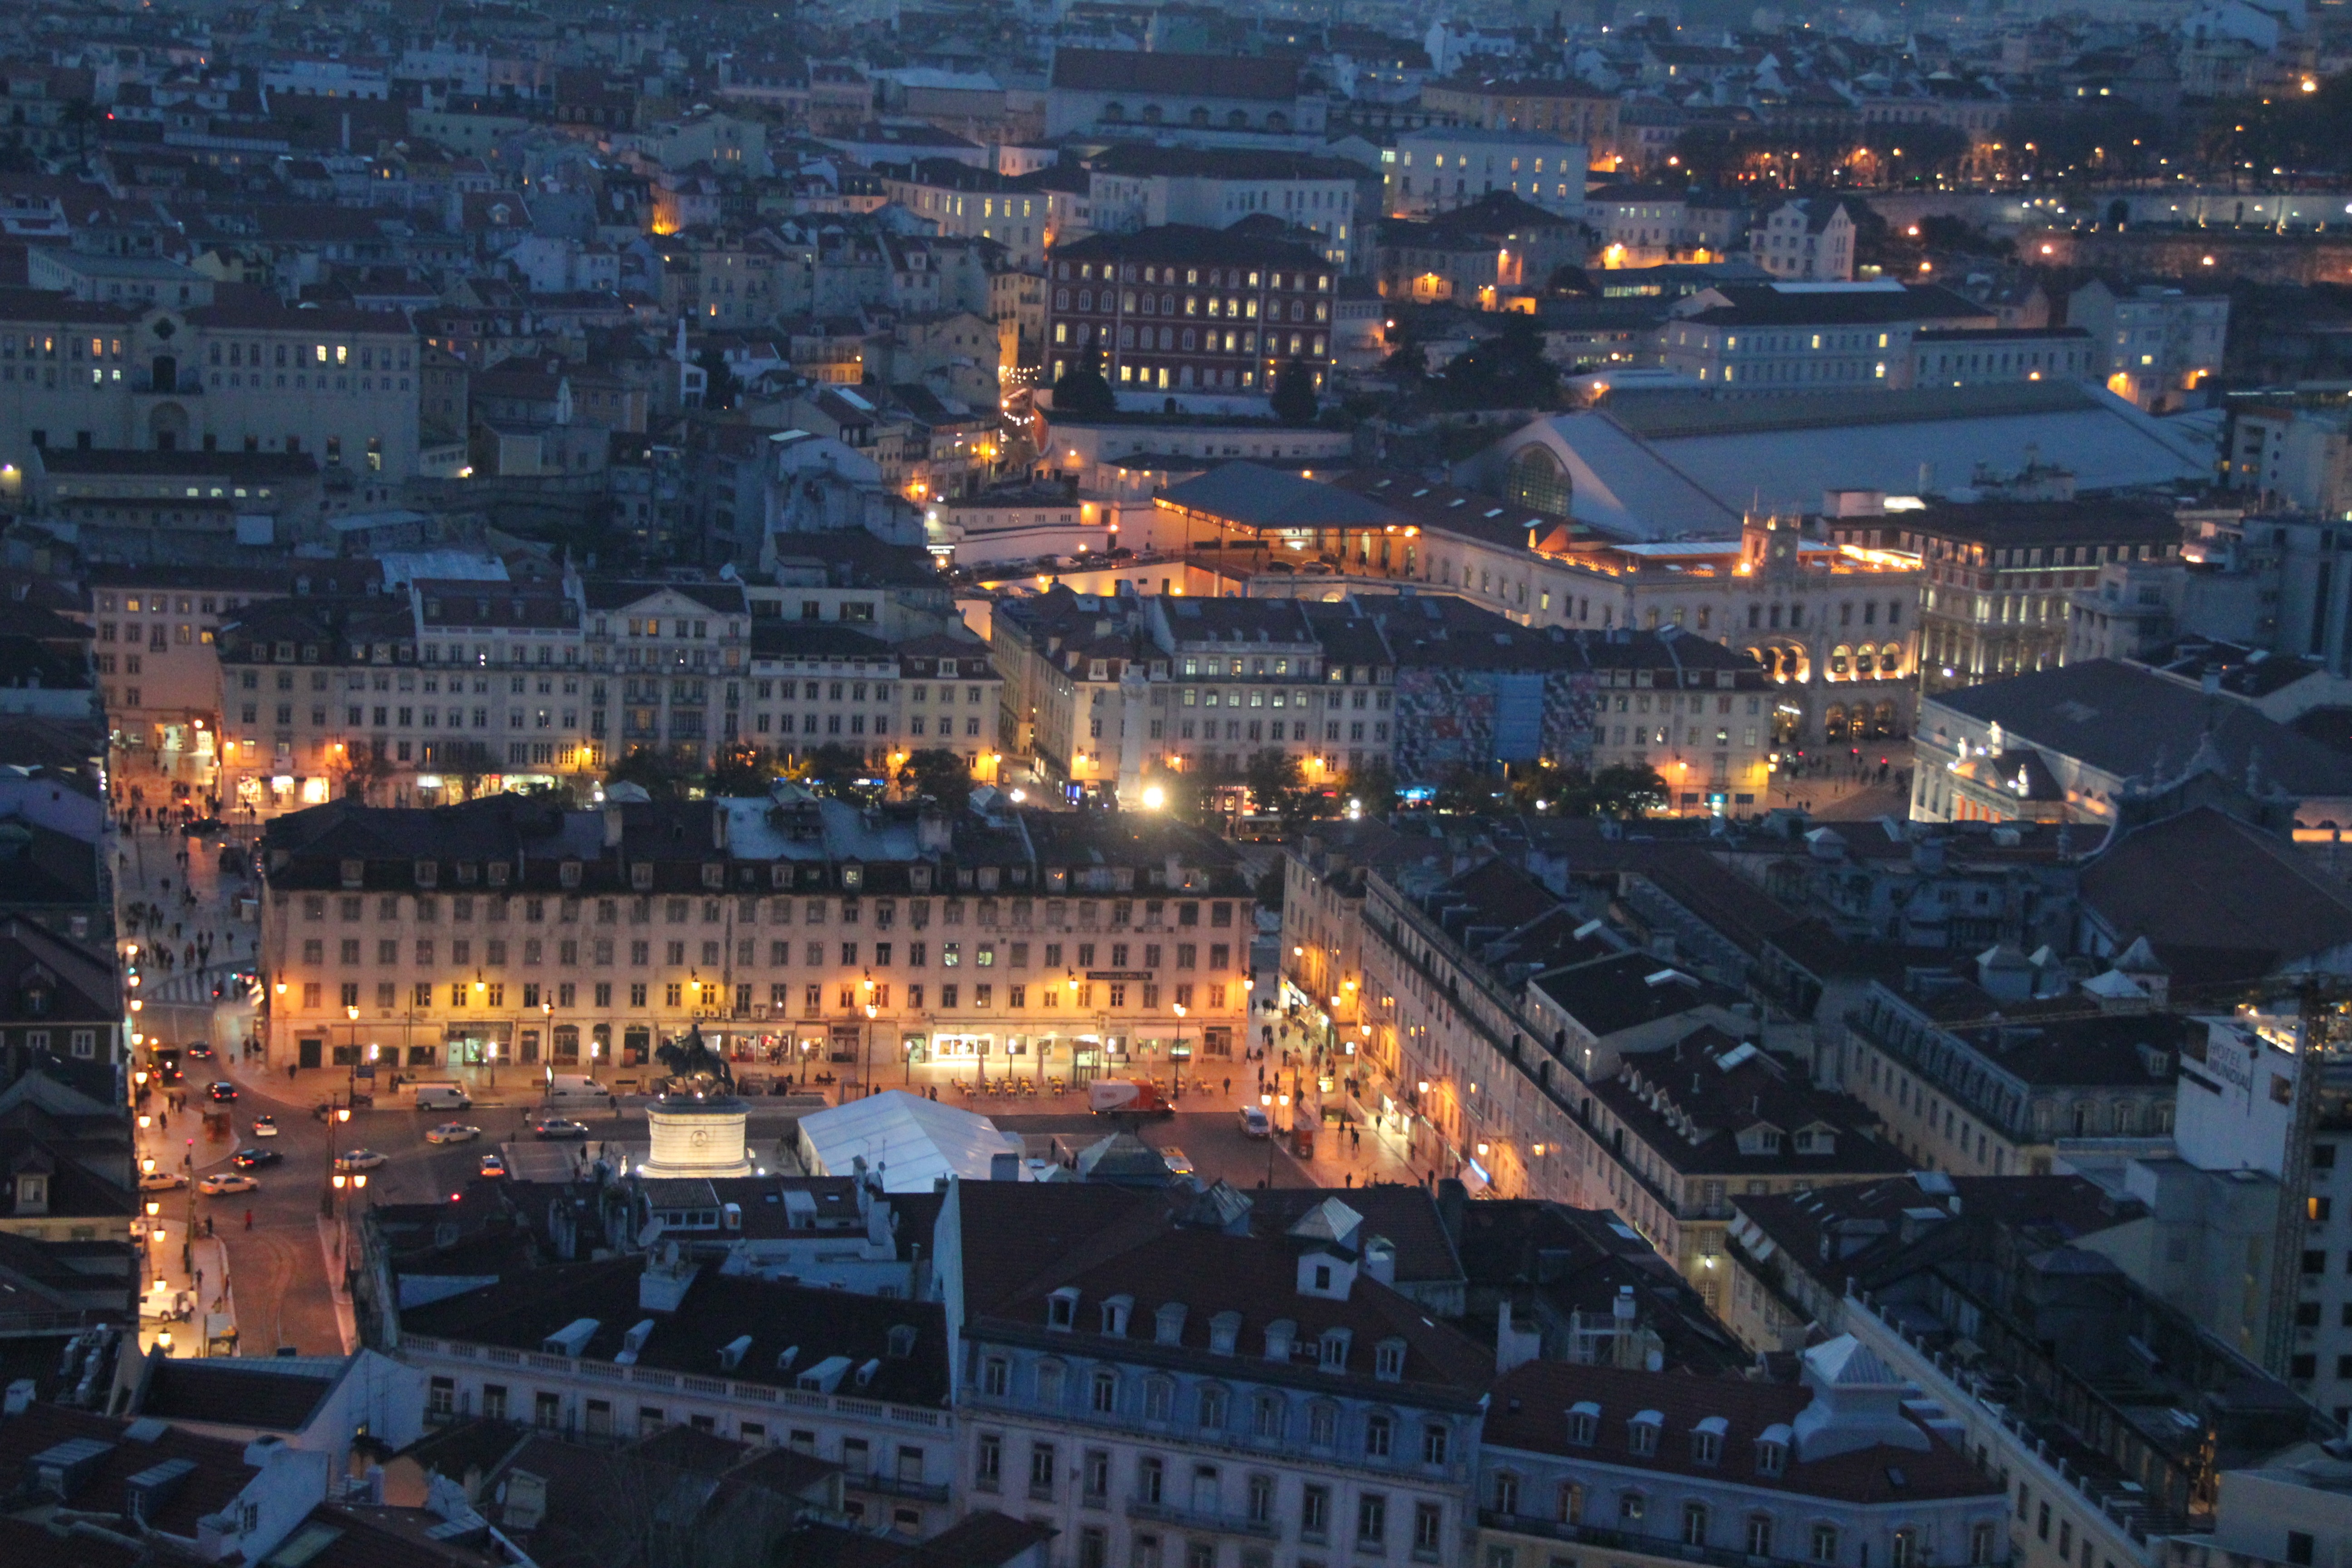
structure, sunset, skyline, night, city, skyscraper, cityscape, panorama, downtown, dusk, evening, twilight, stadium, lights, arena, lisbon, metropolis, bird's eye view, aerial photography, urban area, human settlement, metropolitan area, sport venue